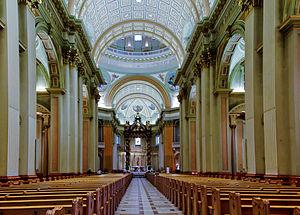
Cathédrale Marie-Reine-du-Monde, 1085, rue de la Cathédrale, (Canada). (Protection LHN. Voir la liste des lieux patrimoniaux de Montréal pour plus de détails).